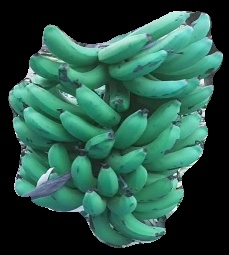
Variety: pachbale
Grade: grade3